Christopher-Lee Dos Santos

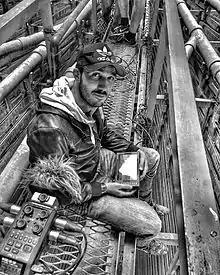
Dos Santos on the set of "Last Broken Darkness"

Christopher-Lee dos Santos is a South African film director and screenwriter perhaps best known for the 2013 independent film "Angel of the Skies".